Bessbrook

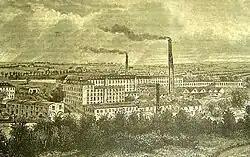
An old drawing of Richardson's Mill, Bessbrook

At one time, Bessbrook linen was among the finest in the world, and the linen mill provided most of the employment in the village. Tenement houses were constructed for the mill workers, many of which were of such good quality that they are still inhabited today. Each house also had an allotment garden for the growing of vegetables, and the area of the village where they were situated is still known as 'The Gardens', although the allotments themselves have been replaced by further housing. Most of the buildings in the village are constructed of granite, which is abundant locally.